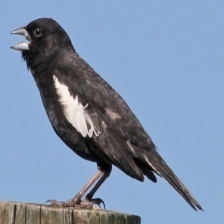
Species: LARK BUNTING
Scientific name: CALAMOSPIZA MELANOCORYS
ImageNet parent category: indigo_bunting